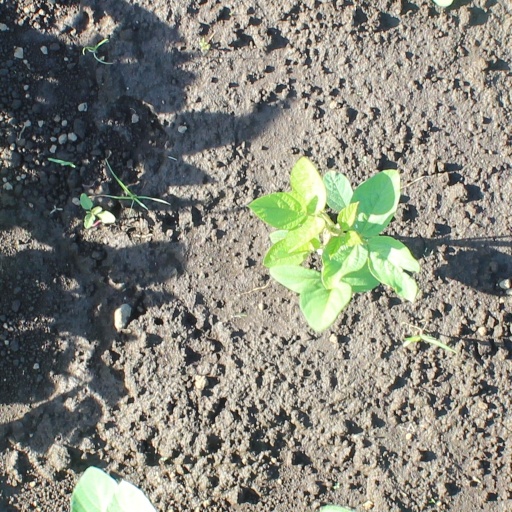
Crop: soybean